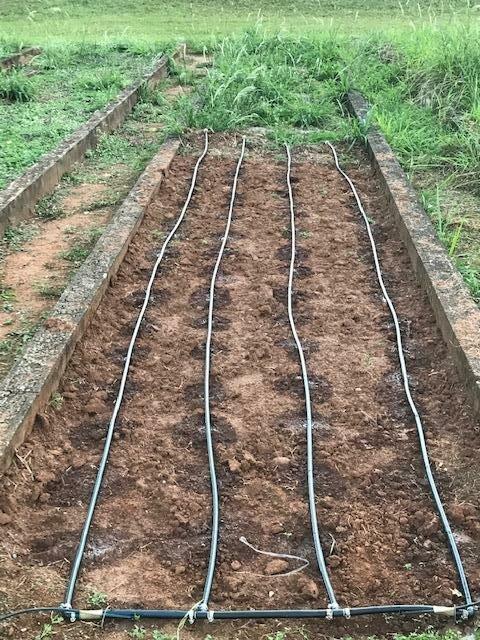
Mifumo iliyoandaliwa na kupangiliwa katika mpangilio maalumu na mzuri, utakao wezesha kufanikisha zoezi la kilimo kutumia njia ya umwagiliaji, njia ambayo ni nzuri inayomuwezesha mkulima kuweza kuendesha shughuli zake hizo bila kutegemea mvua.